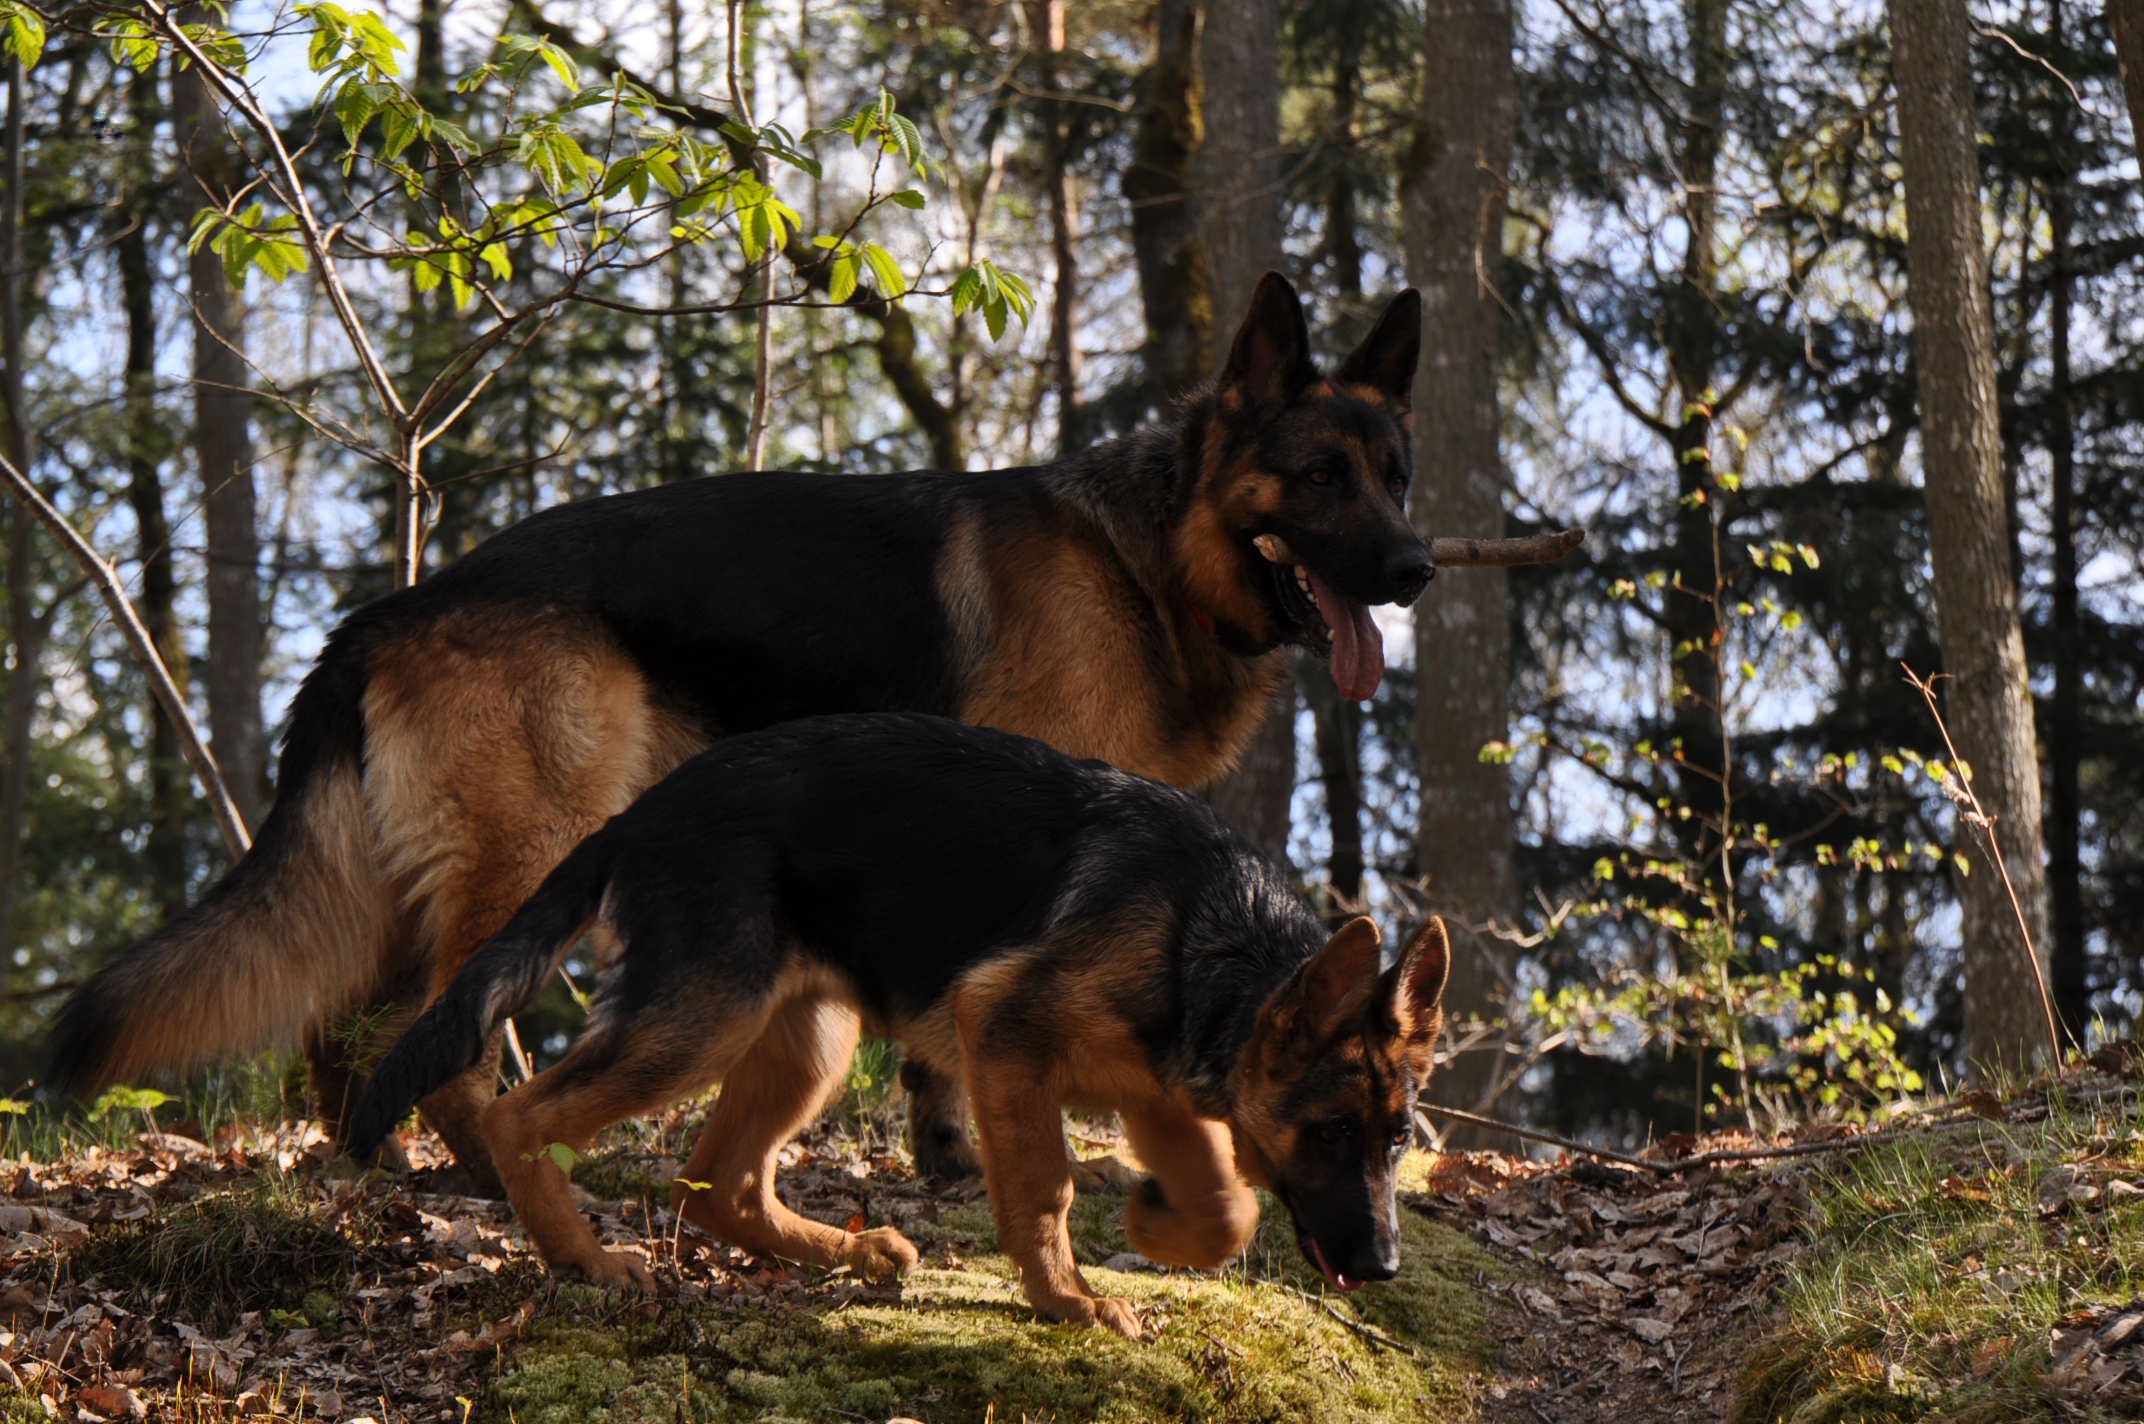
forest, dog, mammal, german shepherd, vertebrate, dog breed, dog like mammal, german shepherd dog